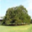
Label: oak_tree